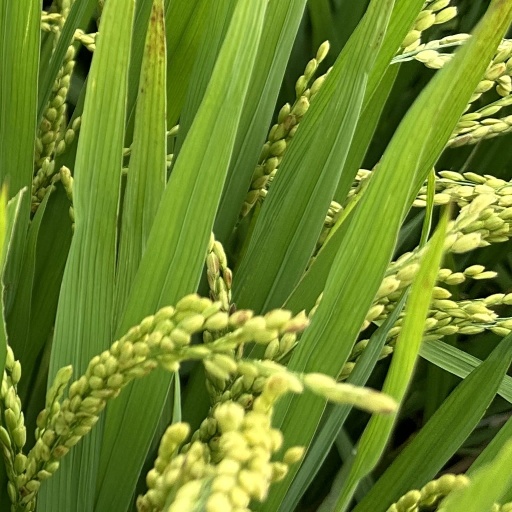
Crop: rice